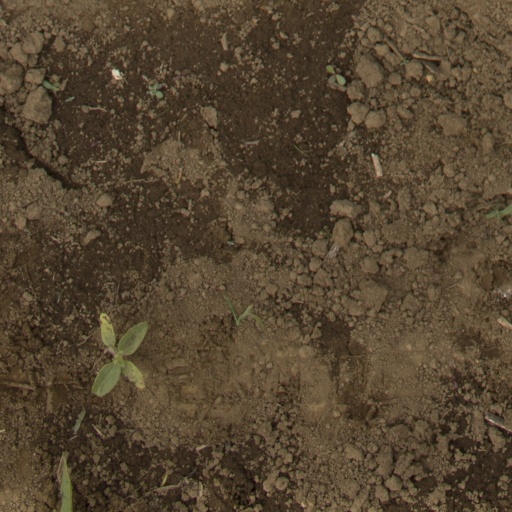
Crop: Jerusalem artichoke